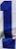
Number: 1